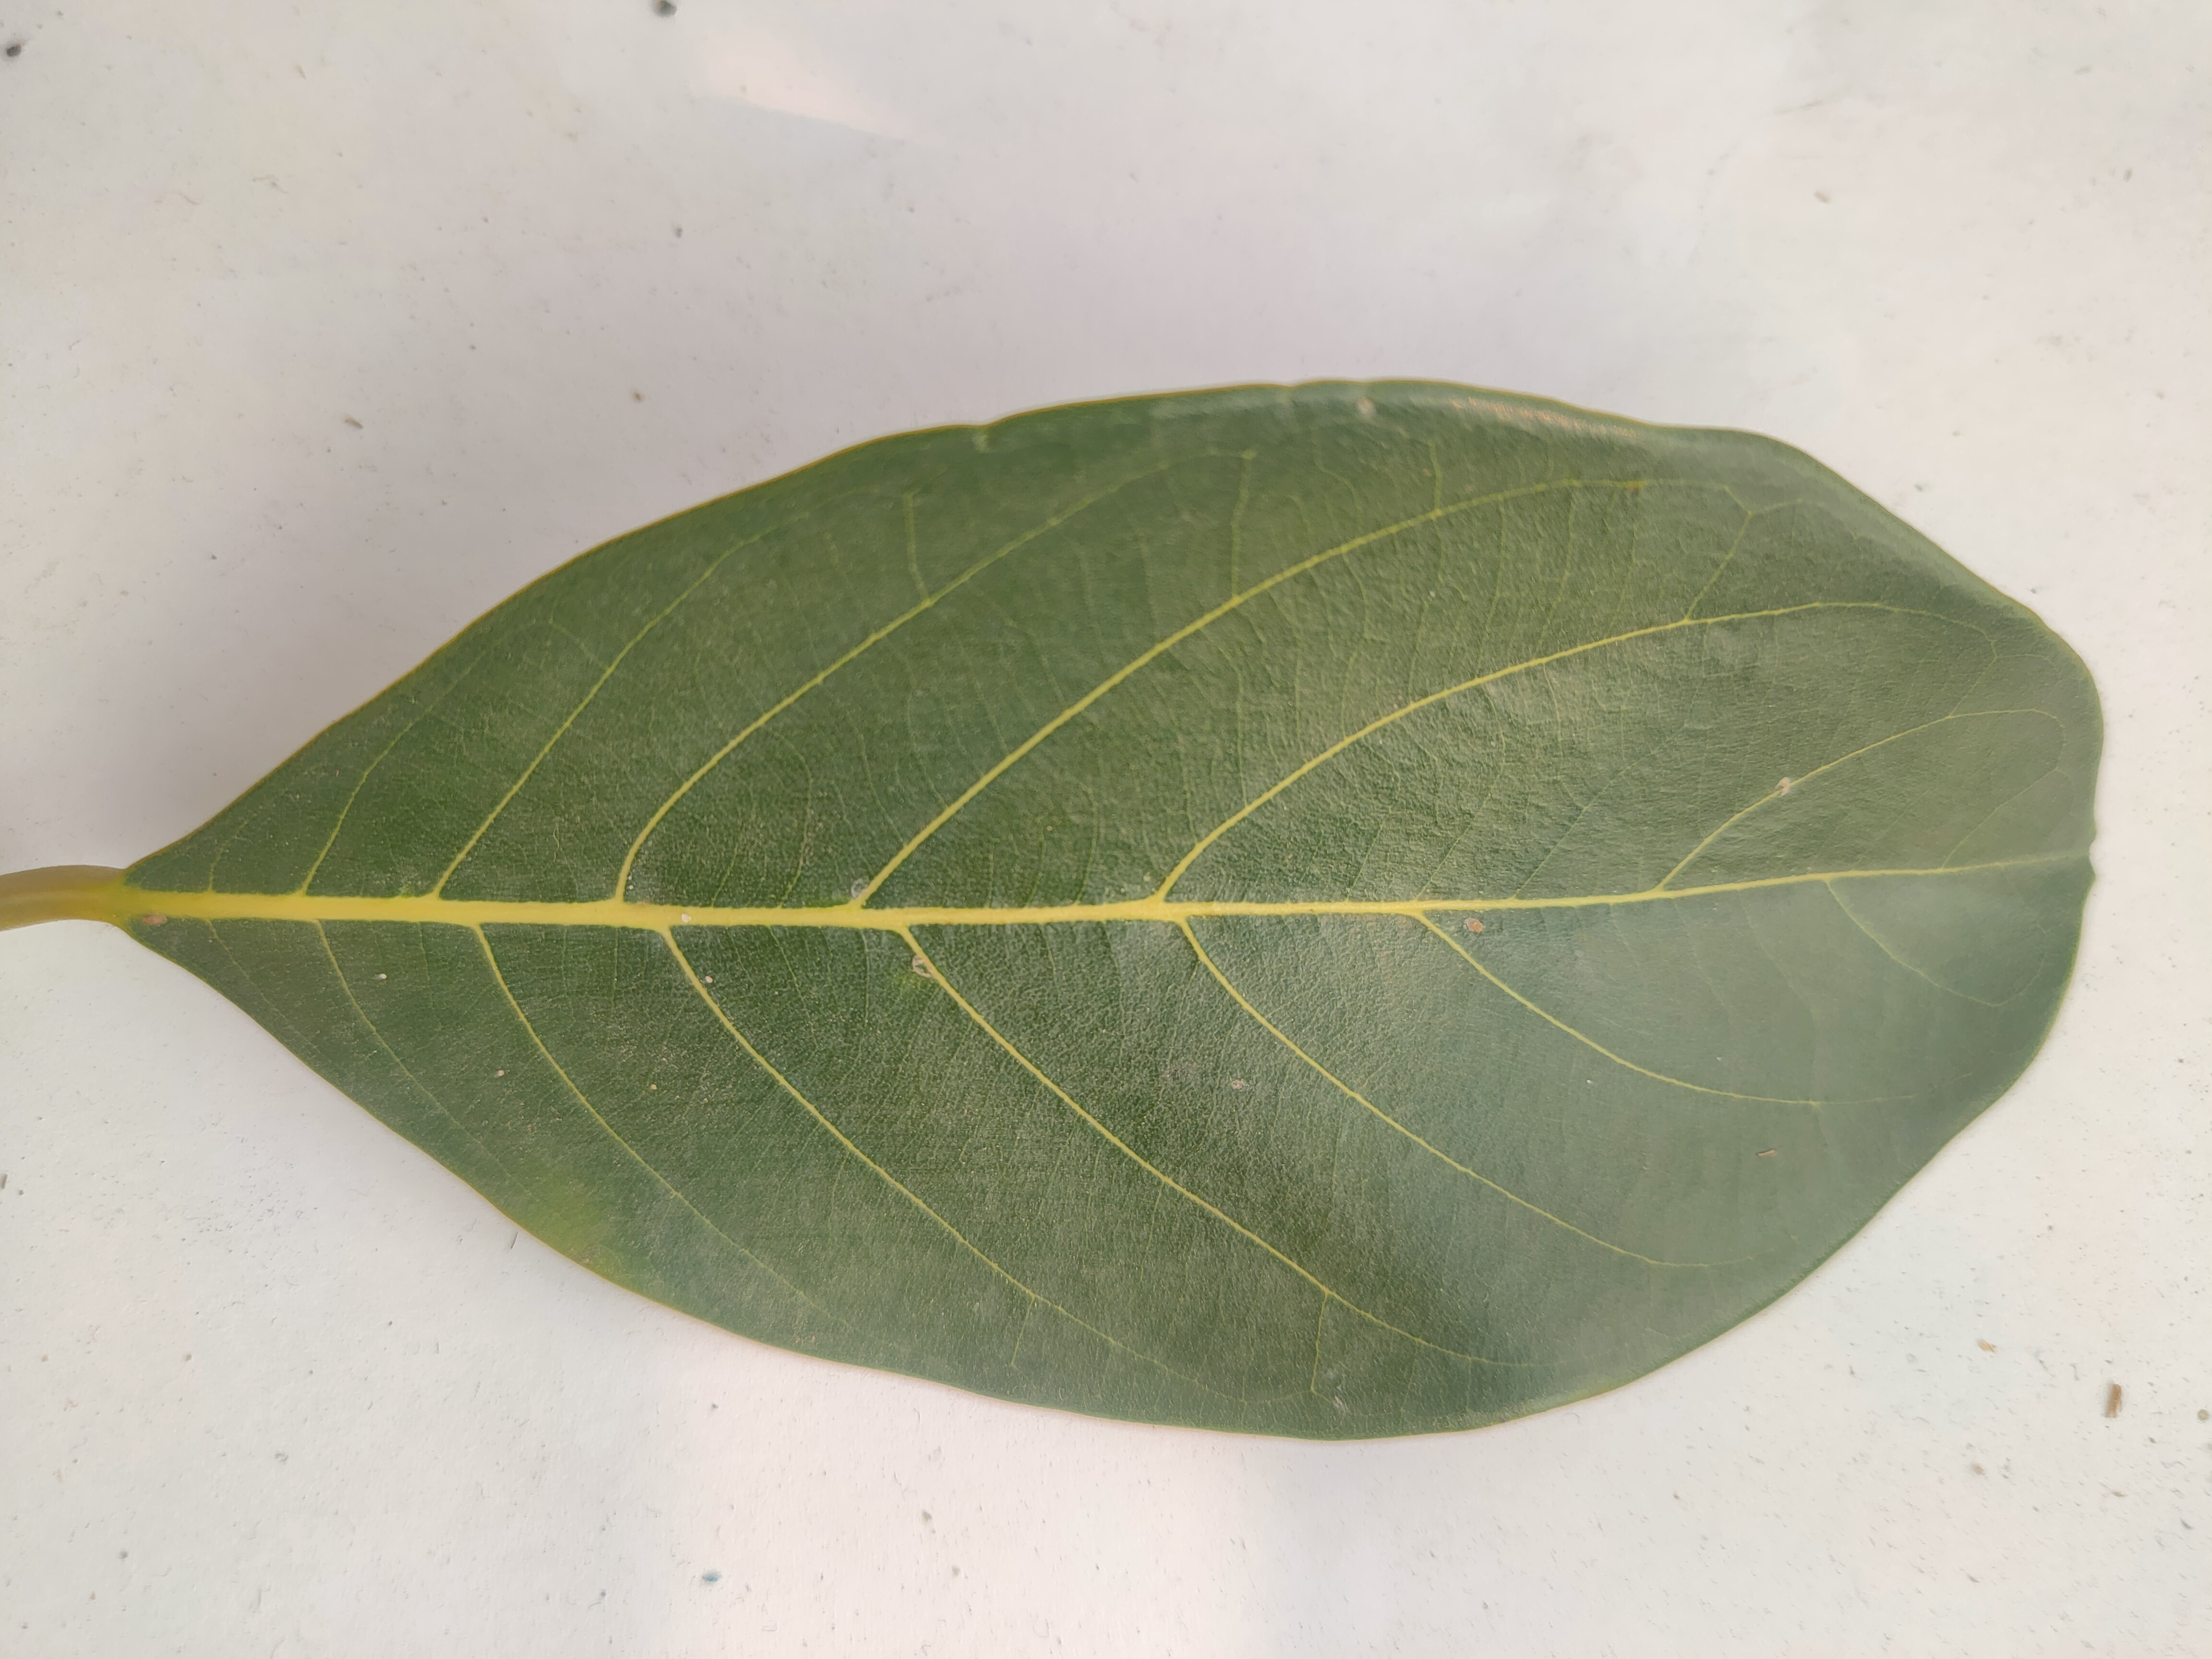
Leaf variety: Jackfruit